Cambrian Railways

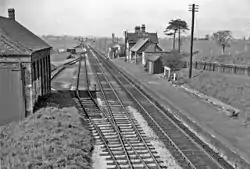
Bettisfield Station in 1962

The largest station premises on the line were at (part of which has been restored and reopened as a J D Wetherspoon in the mid-2000s).